Atmospheric railway

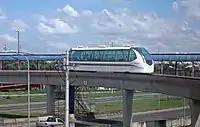
Aeromovel APM at Salgado Filho International Airport

The nineteenth-century attempts to make a practical atmospheric system (described above) were defeated by technological shortcomings. In the present day, modern materials have enabled a practical system to be implemented.